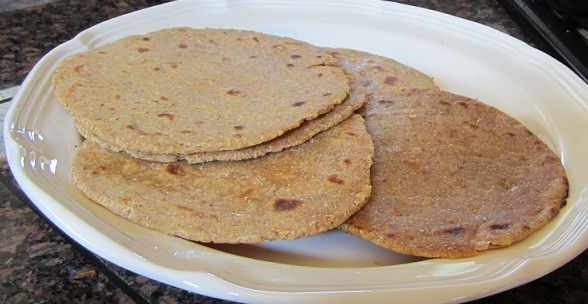
Dish: chapati